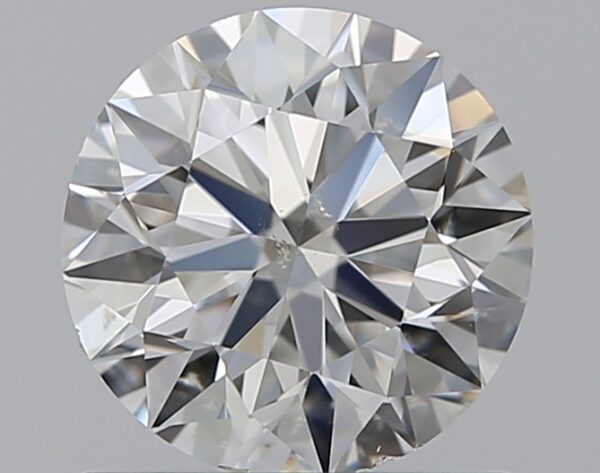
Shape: round
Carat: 0.8
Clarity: SI1
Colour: G
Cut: EX
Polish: EX
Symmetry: EX
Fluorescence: F
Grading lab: GIA
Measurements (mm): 5.9 x 5.94 x 3.7